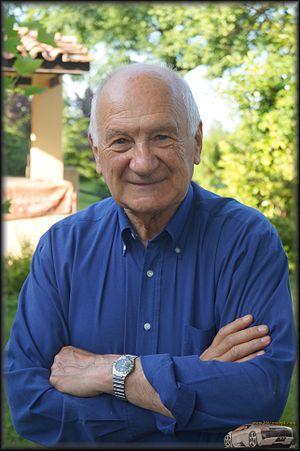
photos prise en MAI 2015
Paolo Stanzani est un ingénieur automobile italien ayant œuvré pour le constructeur de voitures de sport de prestige Lamborghini.